Supreme Court of Iran

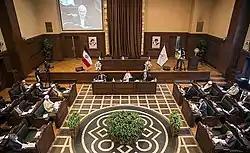
A meeting of Supreme Court in June 2020

The Supreme Court is headquartered in Tehran and by May–June 2014 (Khordad 1393 SH), it has had 42 branches, of which 5 are in Qom, 3 in Mashhad and the rest are in Tehran. Each branch has two benches (a justice and a judge), and might have a magistrate who may assume the duties of each of the benches if necessary. Only the benches have the right to issue judgments.